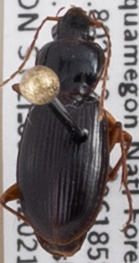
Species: Synuchus impunctatus
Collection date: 2021-07-13
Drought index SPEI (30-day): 0.136
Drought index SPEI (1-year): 0.132
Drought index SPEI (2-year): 1.45